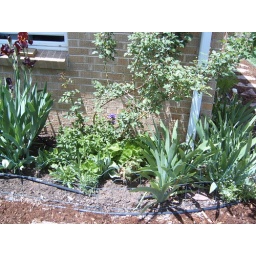
Back bed under window